Napkin

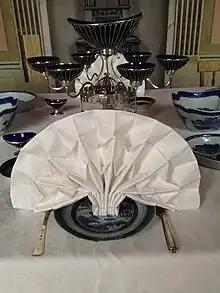
A folded napkin

Conventionally, the napkin is folded and placed to the left of the place setting, outside the outermost fork. In a restaurant setting or a caterer's hall, it may be folded into more elaborate shapes and displayed on the empty plate. Origami techniques can be used to create a three-dimensional design. A napkin may also be held together in a bundle with cutlery by a napkin ring. Alternatively, paper napkins may be contained within a napkin holder.